Patrick Nyarko

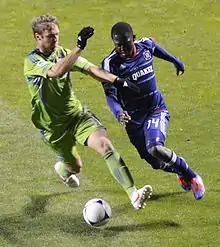
Jeff Parke of the Seattle Sounders is defending against attacking midfielder Patrick Nyarko of the Chicago Fire (Saturday, April 28, 2012)

In Nyarko's freshman year, he scored the lone goal of his team's marquee win over then-#4 North Carolina. Tech rose as high as #10 in the polls and earned its second trip in school history to the NCAA tournament. Nyarko was named the Atlantic Coast Conference freshman of the year and was named to the all-ACC team.